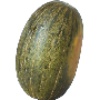
Label: melon_piel_de_sapo